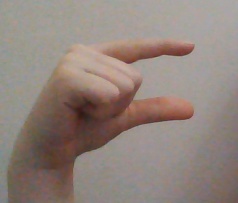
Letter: dal